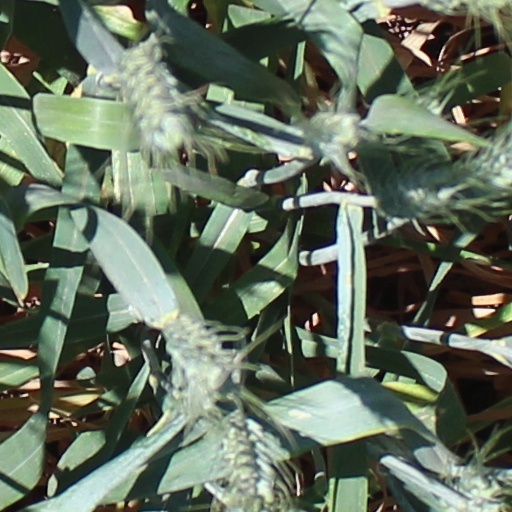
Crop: wheat